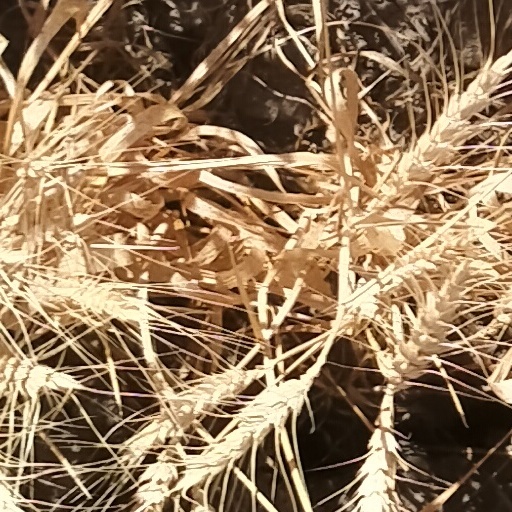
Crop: wheat